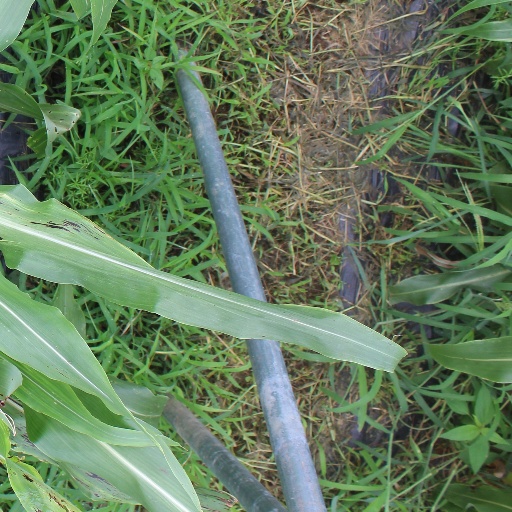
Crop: sorghum